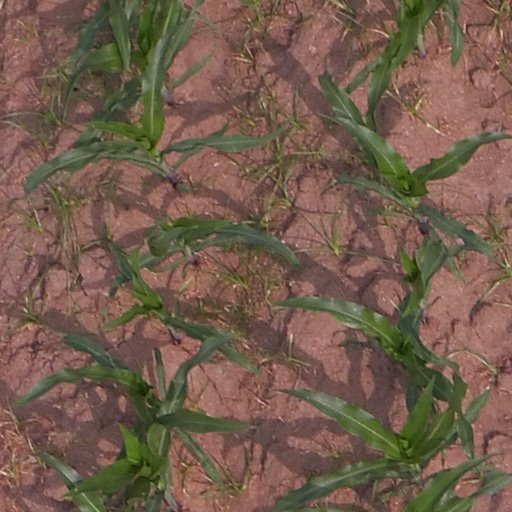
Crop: maize; corn